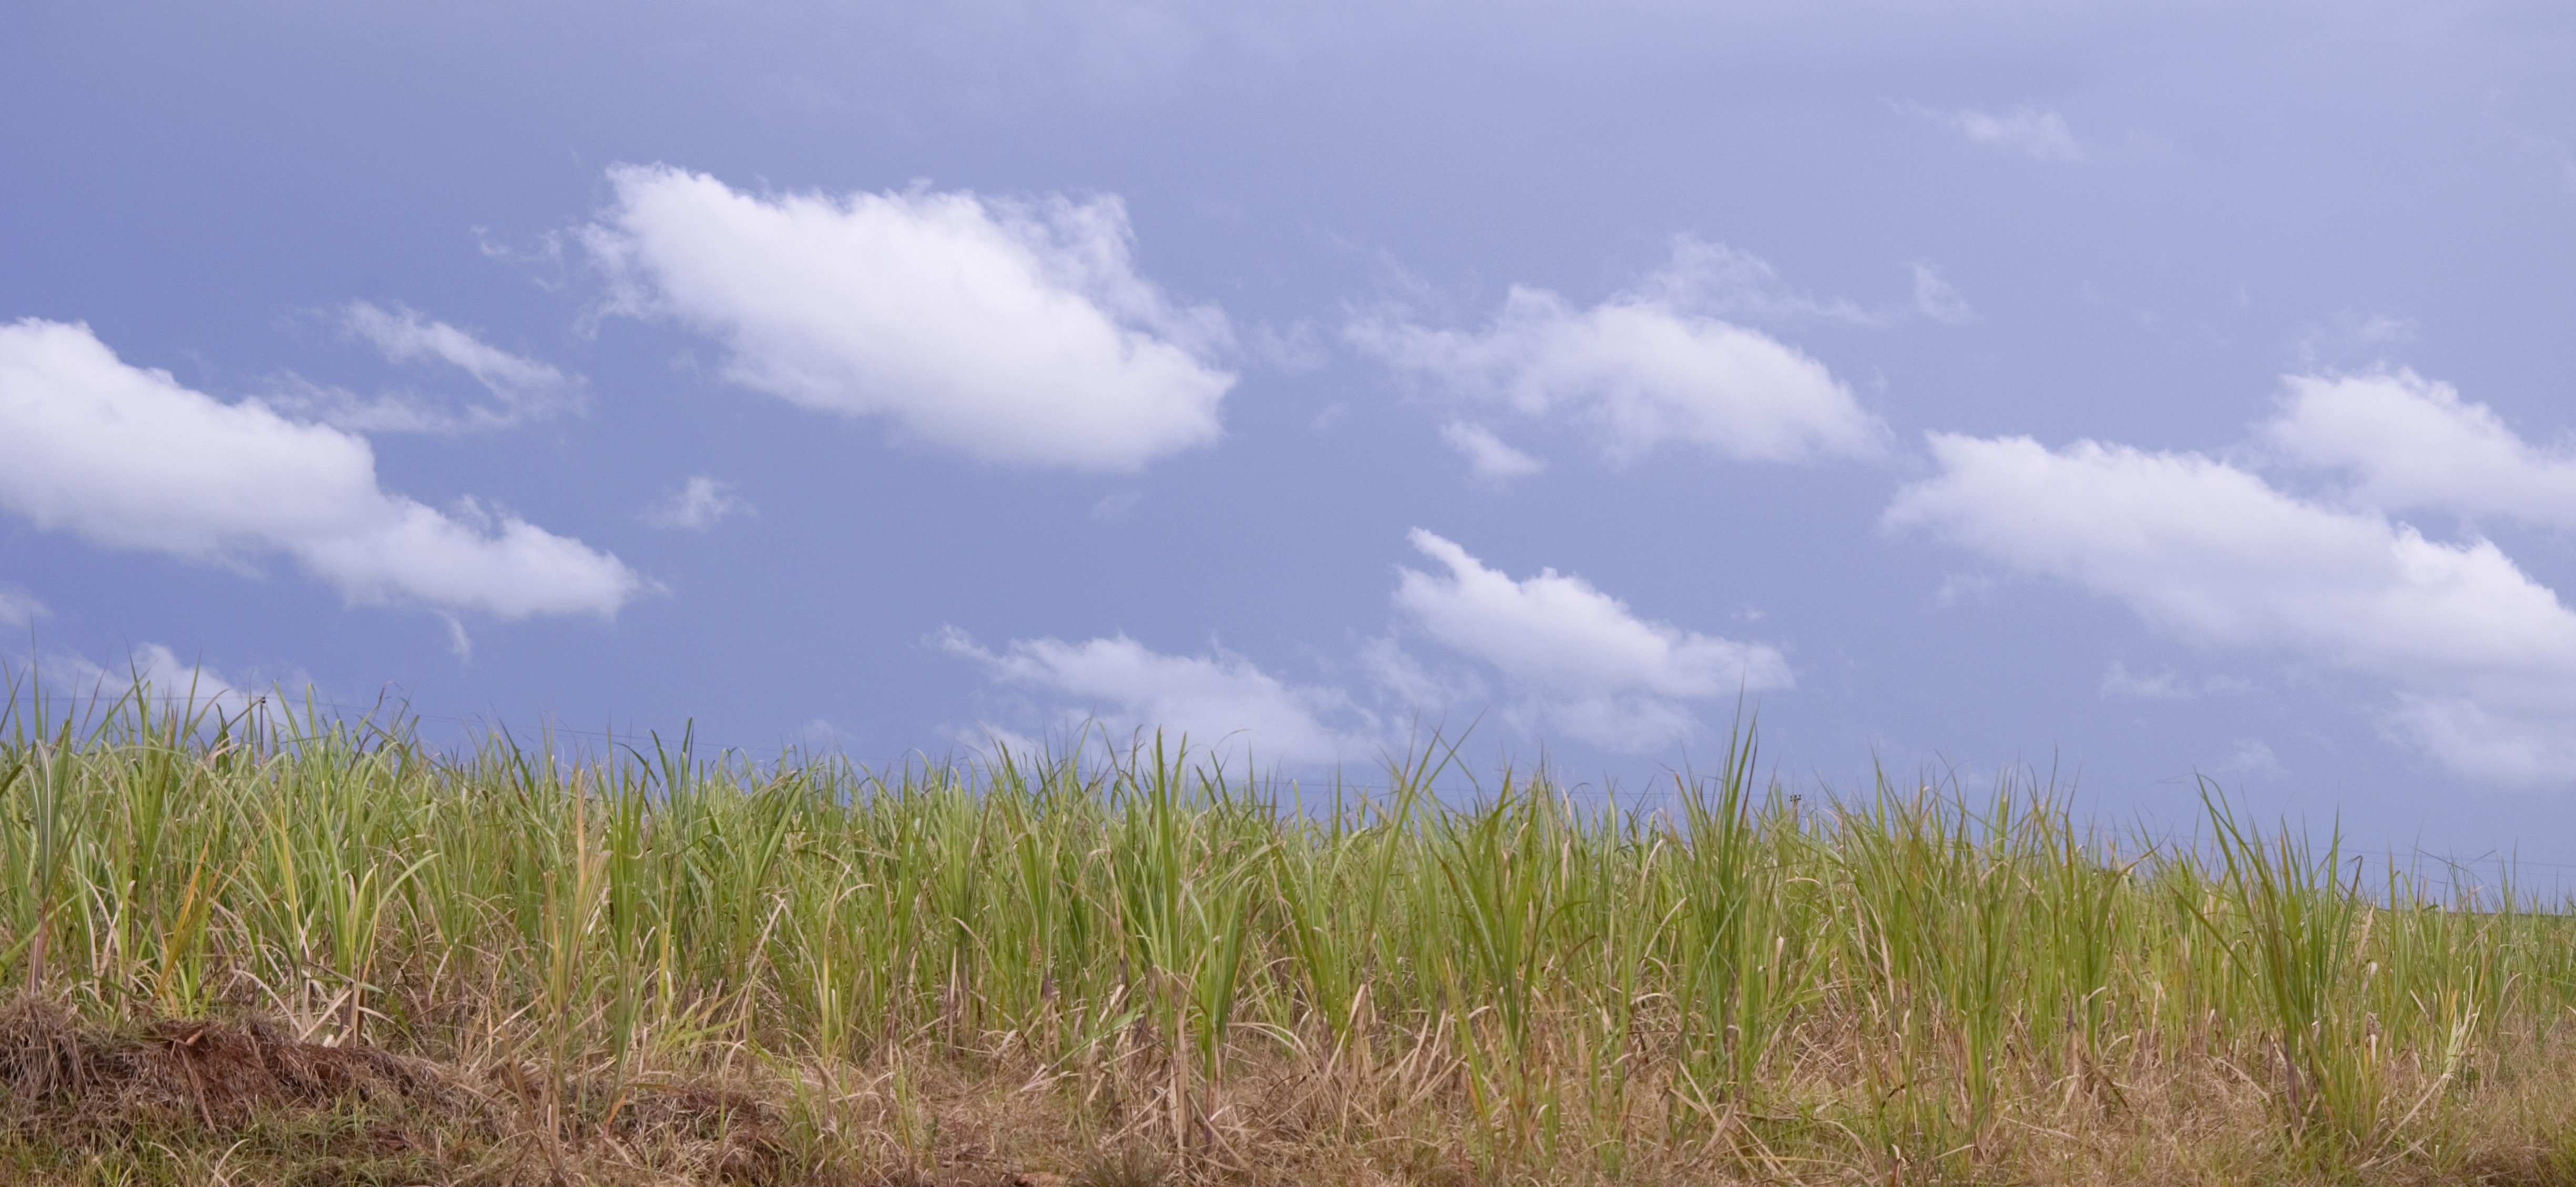
landscape, grass, horizon, marsh, cloud, sky, field, meadow, prairie, wind, crop, pasture, soil, agriculture, plain, blue sky, grassland, wetland, plateau, cana, brazil, habitat, ecosystem, steppe, reed bed, natural environment, grass family